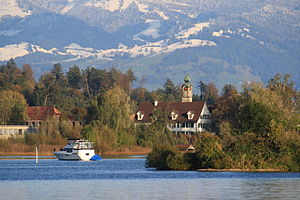
Rapperswil-Jona / Økonomi
Rapperswil-Jona er en by og kommune i Kanton Sankt Gallen i Schweiz.